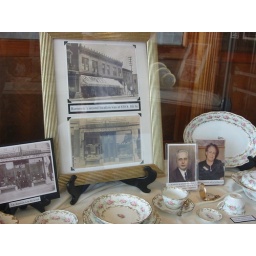
store window in door county